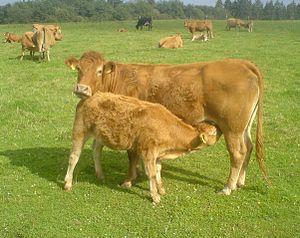
Le Tarn présente une gastronomie typiquement occitane, au carrefour des cuisines des plaines gasconne et languedocienne et de la cuisine de montagne du Rouergue.
Le veau fermier du Limousin est une production bouchère française de veau élevé sous la mère certifiée par un Label rouge puis par une IGP. Elle est localisée sur le territoire de plusieurs départements du centre-ouest de la France, autour du Limousin, célèbre pour sa race bovine à laquelle appartiennent les veaux concernés par l'indication géographique.